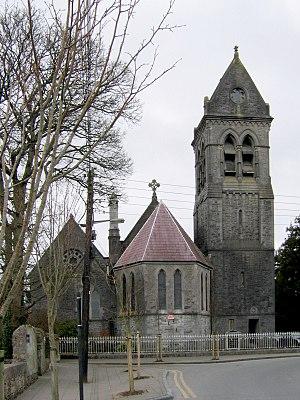
Ennis est une ville du comté de Clare, en République d'Irlande.